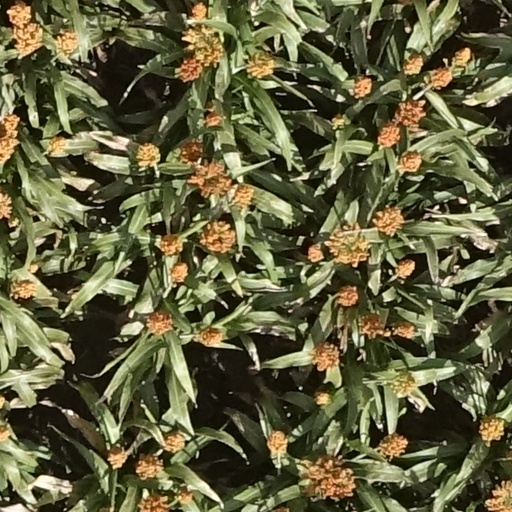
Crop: sorghum